Tony Chapron

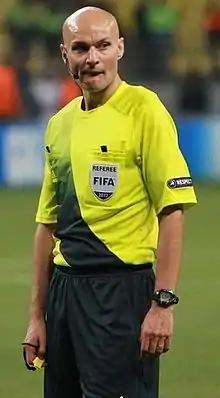
Chapron in 2012

Tony Chapron (born 23 April 1972) is a French former football referee.